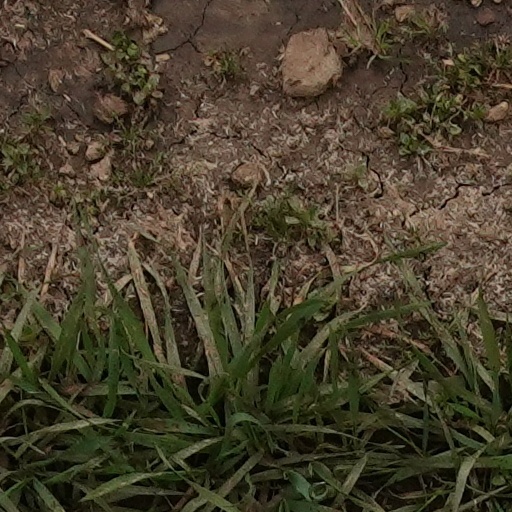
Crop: wheat